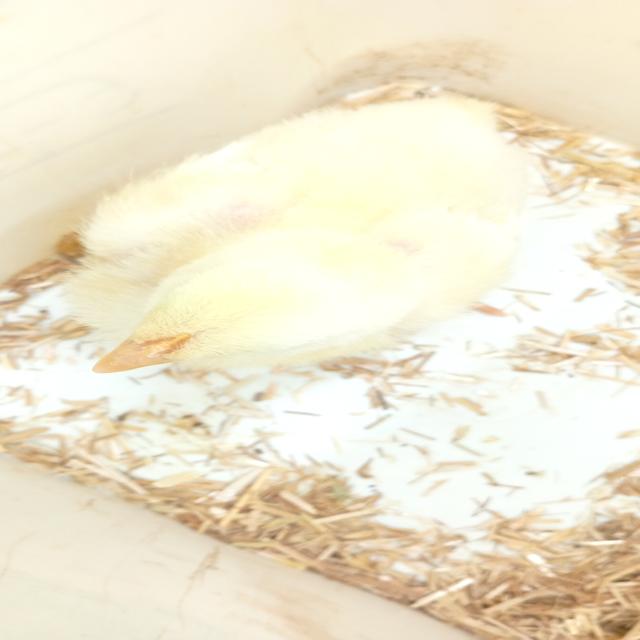
Weight: 193 g